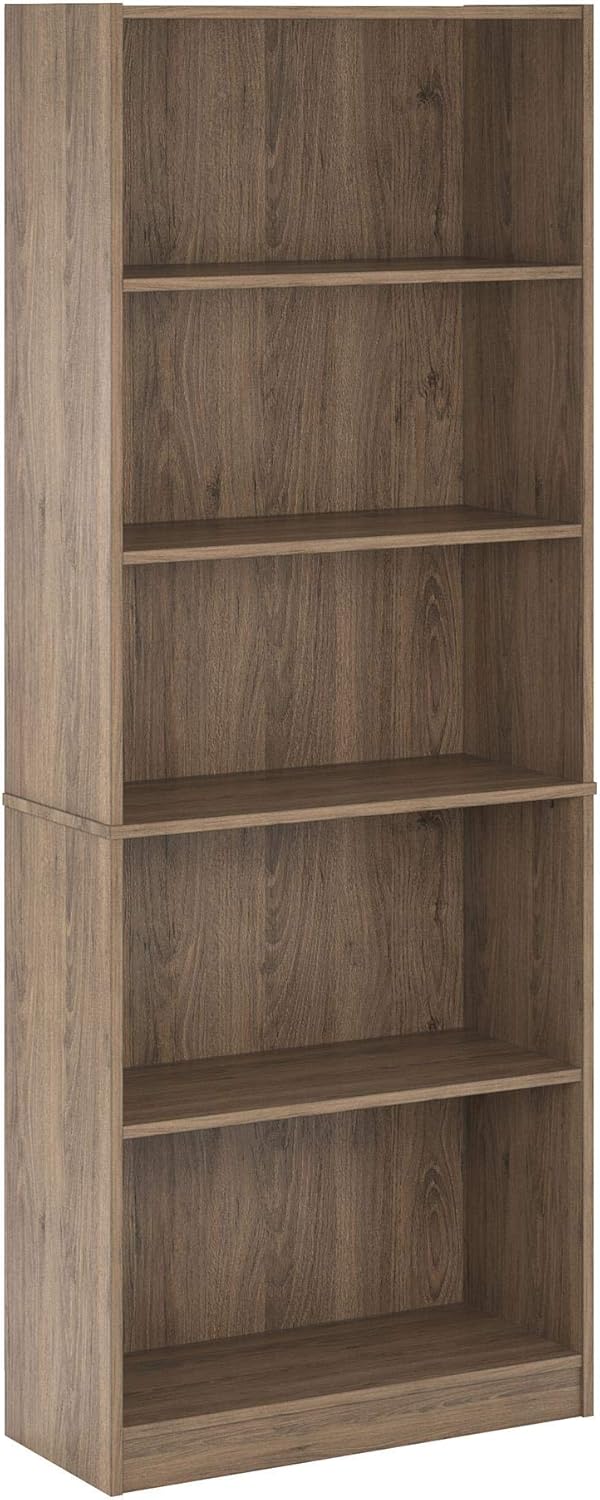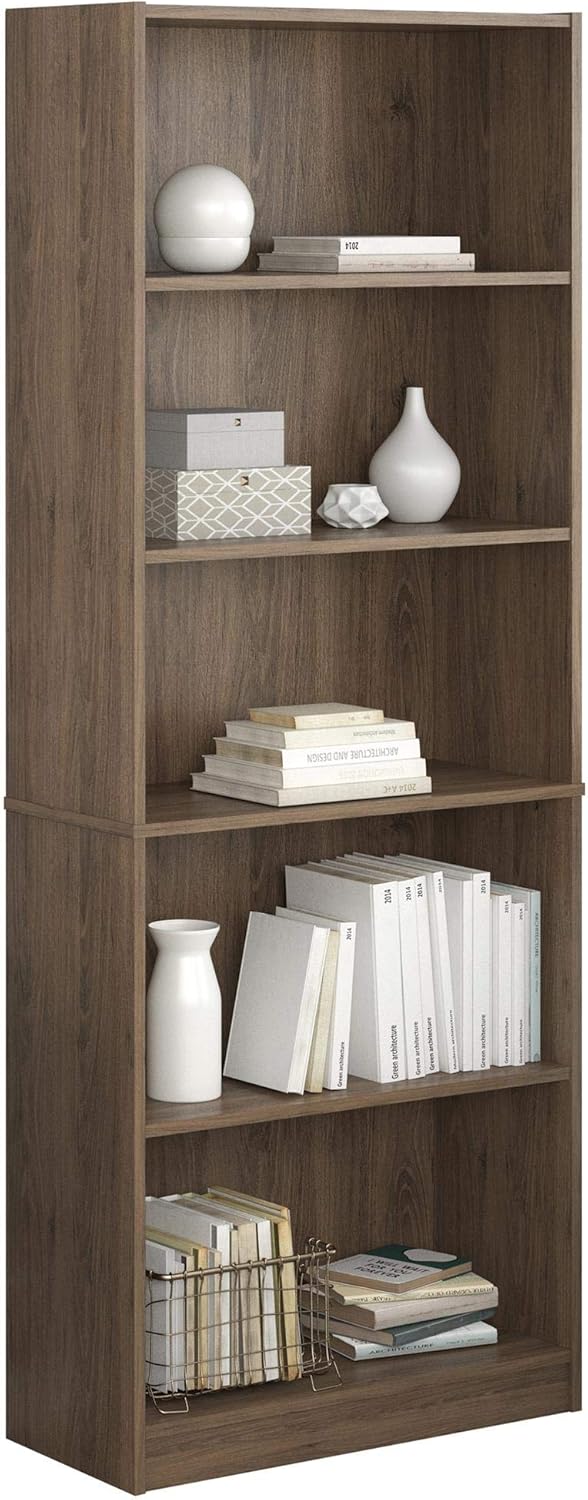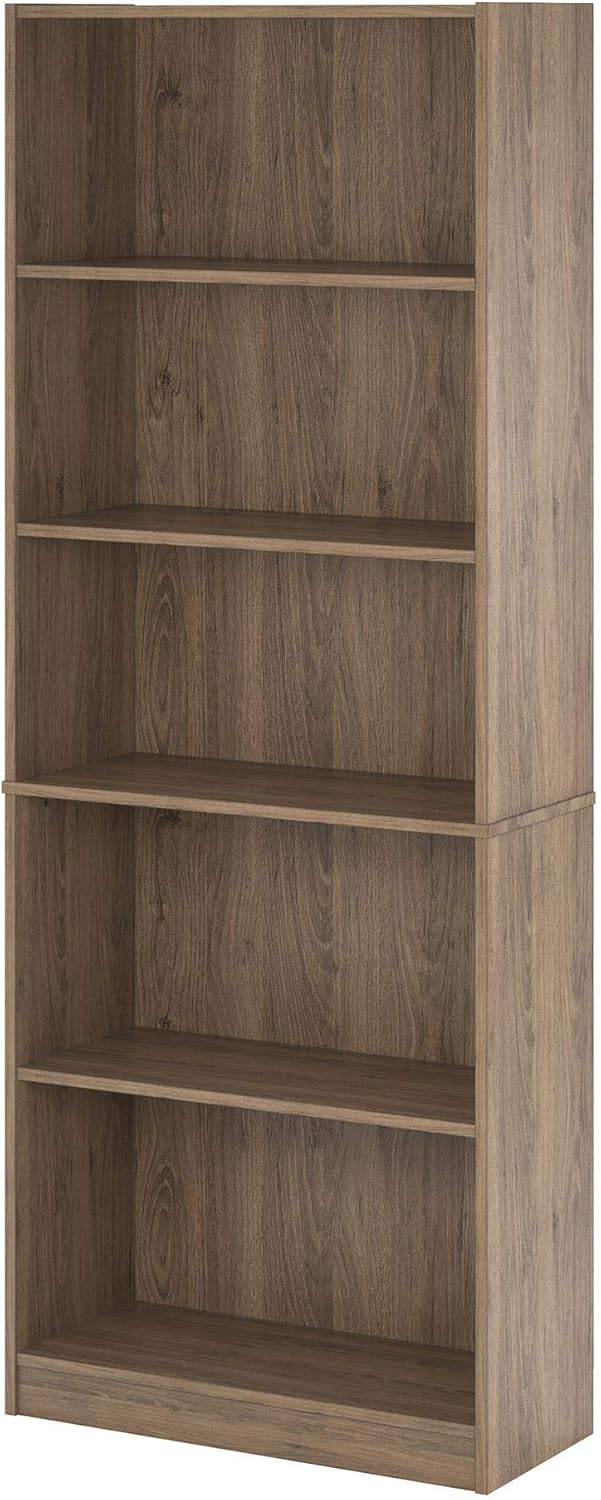
Ameriwood Hayden 5 Shelf Bookcase, Grey Sonoma
Category: Amazon Home
With tall vertical storage and modest traditional design, the Ameriwood Home Hayden 5 Shelf Bookcase is the perfect solution for adding simple storage to any room of the house. The bookcase has 3 adjustable shelves, allowing you to customize the size of the compartments to best fit your needs. Two adults are recommended for assembly of this unit. The Ameriwood Home Hayden 5 Shelf Bookcase is a tall bookcase with 3 adjustable shelves to fit both large and small books. The particleboard construction is laminated in a medium brown woodgrain finish for a look that resembles real wood. This bookcase is great for keeping books, board games, documents and craft supplies and works with modern to traditional styles. Coordinate your space with the Hayden 2 Shelf Bookcase (sold separately). Each Bookcase ships flat to your door and is recommended to have 2 adults assemble. The adjustable shelves holds 35 lbs. and the fixed shelves hold 50 lbs. Assembled dimensions: 71.5"H x 27.44"W x 11.75"D. Ready To Assemble. WARNING: This product can expose you to chemicals including formaldehyde, which is known to the State of California to cause cancer or birth defects or other reproductive harm. For more information go to www.P65Warnings.ca.gov/furniture. With tall vertical storage and modest traditional design, the Ameriwood Home Hayden 5 Shelf Bookcase is the perfect solution for adding simple storage to any room of the house. The bookcase has 3 adjustable shelves, allowing you to customize the size of the compartments to best fit your needs. Standing at approximately 71.5"H x 27.44"W x 11.75"D, the bookcase is the perfect fit for your home office, bedroom or any room that needs additional storage. The bookcase is made from laminated particleboard with a medium brown woodgrain finish that will bring warmth to the room. You can't go wrong with this piece. Two adults are recommended for assembly of this unit.
Features: Sold as 1 Each. | The Ameriwood Home Hayden 5 Shelf Bookcase is a tall bookcase with 3 adjustable shelves to fit both large and small books. | The particleboard construction is laminated in a medium brown woodgrain finish for a look that resembles real wood. | This bookcase is great for keeping books, board games, documents and craft supplies and works with modern to traditional styles. | Coordinate your space with the Hayden 2 Shelf Bookcase (sold separately). Each Bookcase ships flat to your door and is recommended to have 2 adults assemble. The adjustable shelves holds 35 lbs. and the fixed shelves hold 50 lbs. Assembled dimensions: 71.5"H x 27.44"W x 11.75"D. Ready To Assemble.